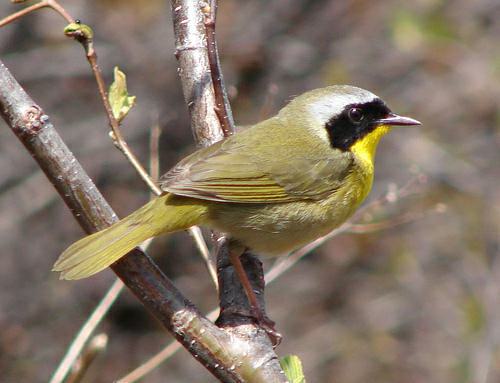
A photo of a common yellowthroat